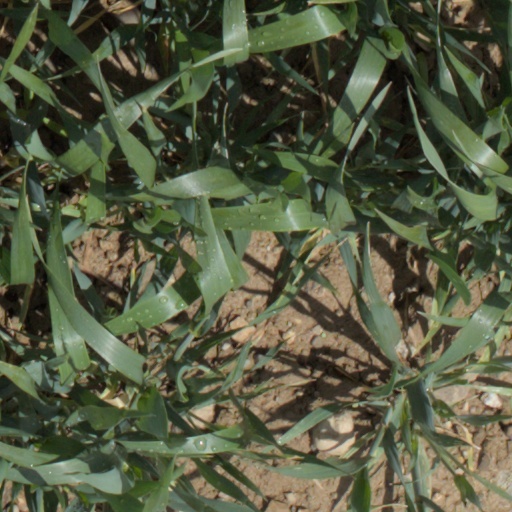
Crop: wheat